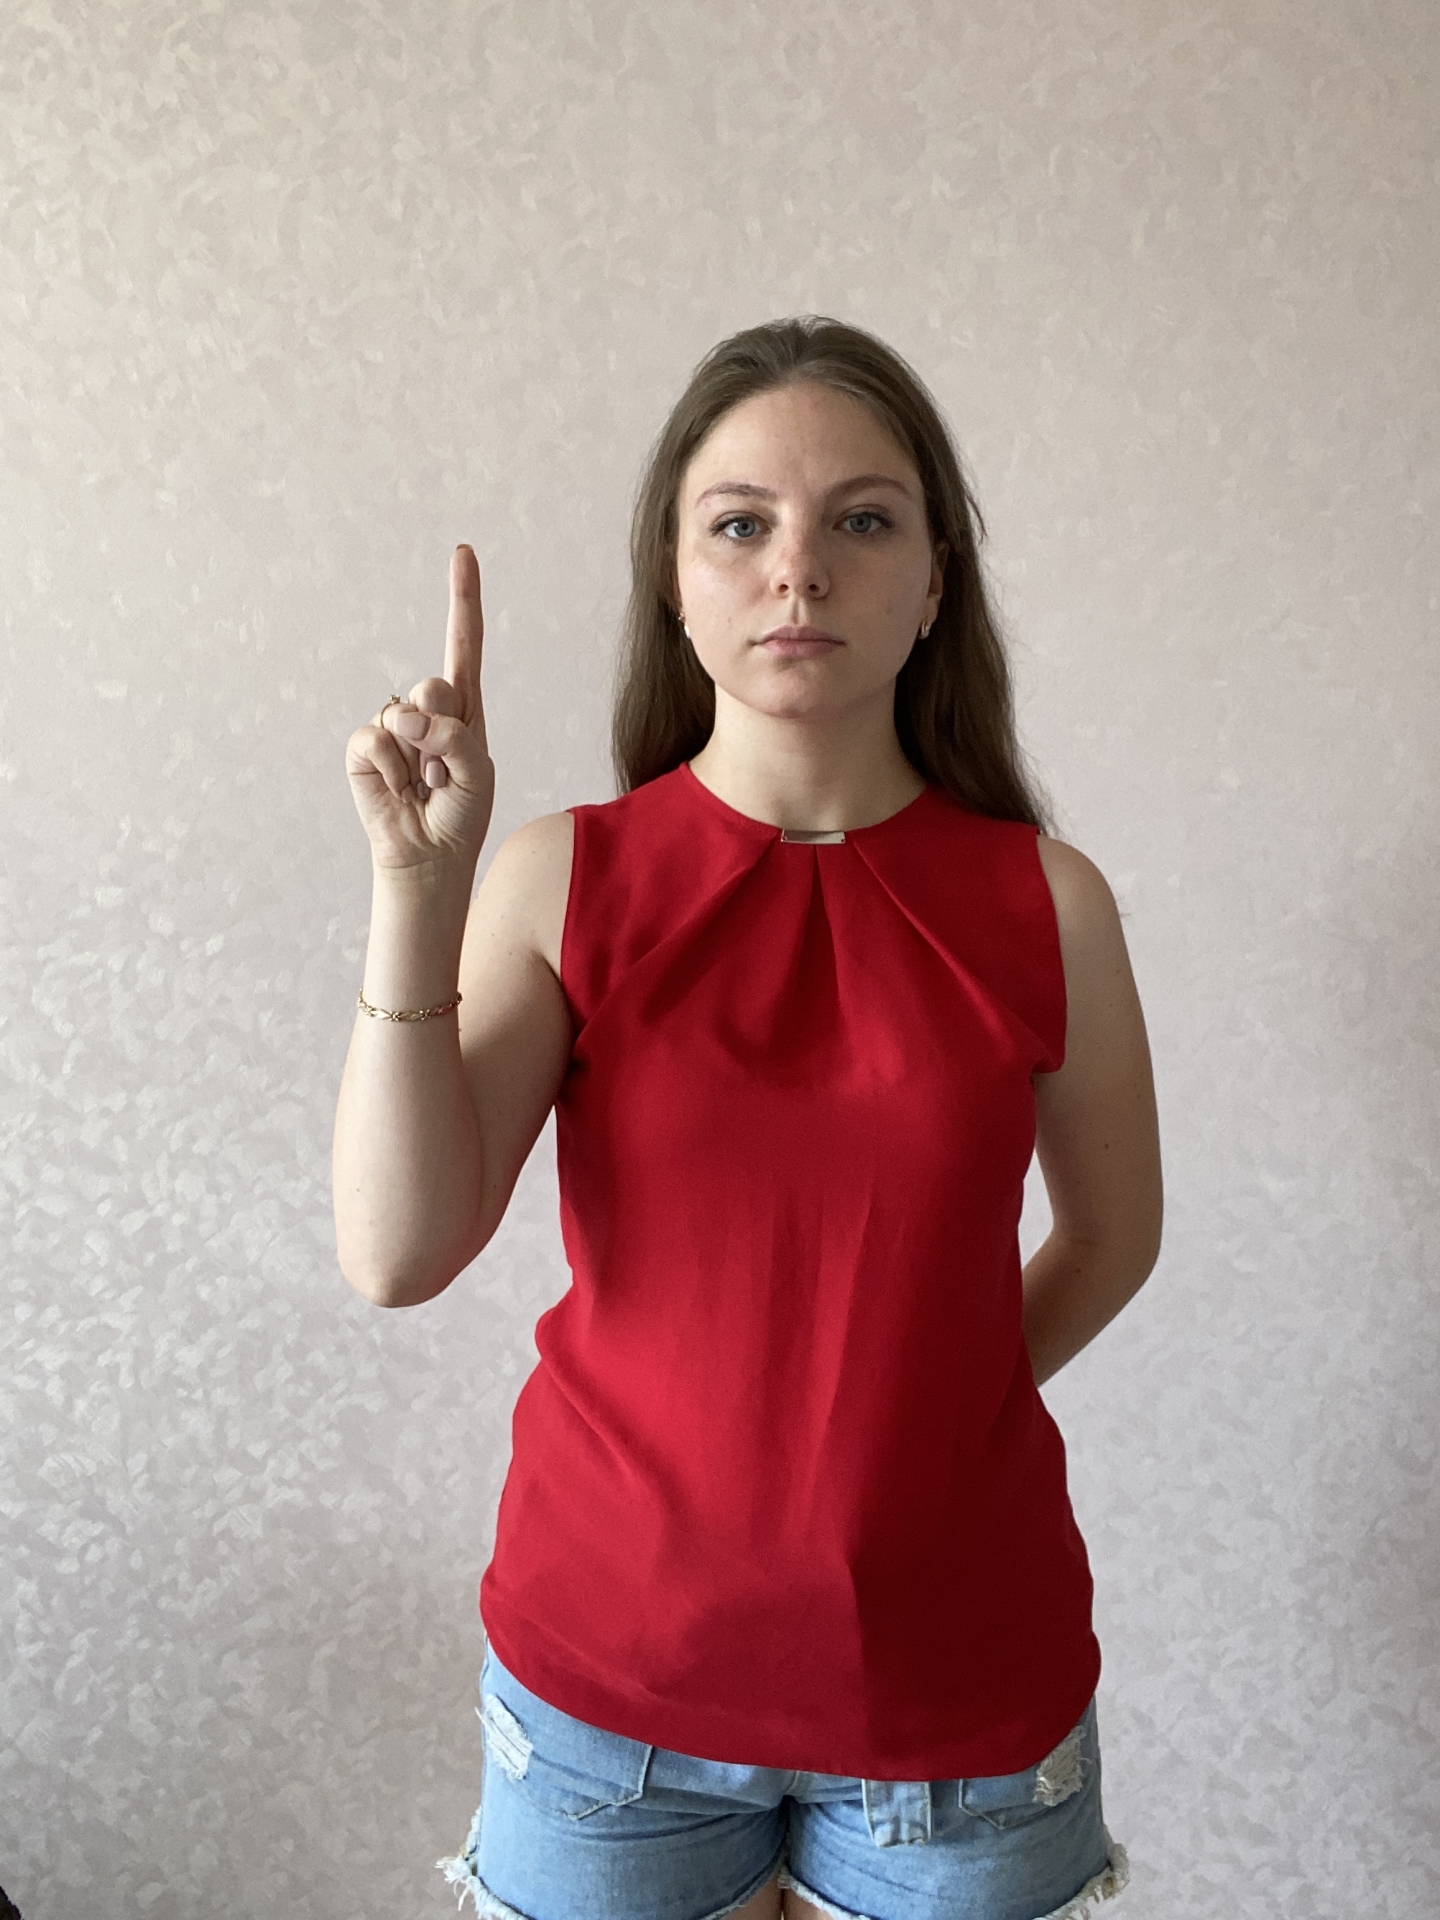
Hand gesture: one